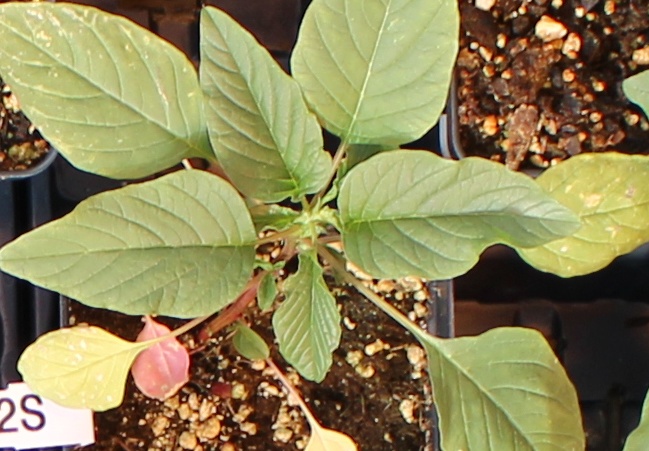
Label: Palmer Amaranth